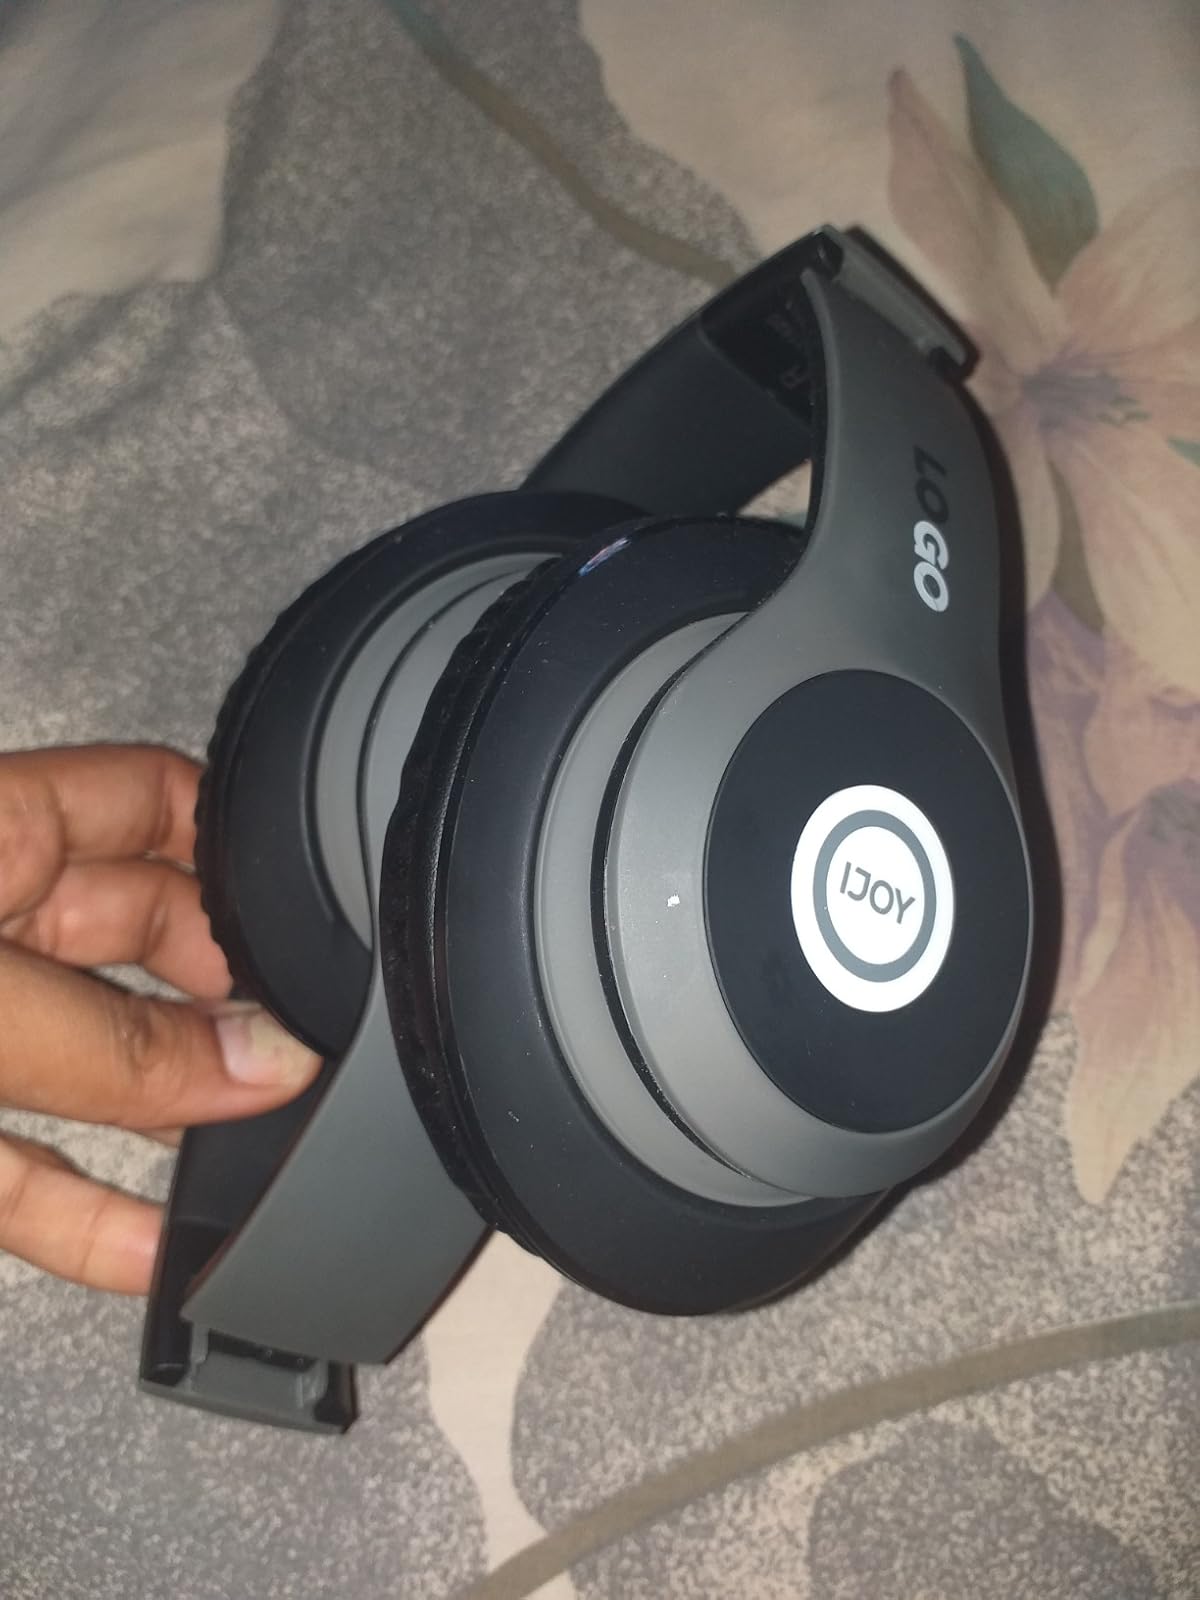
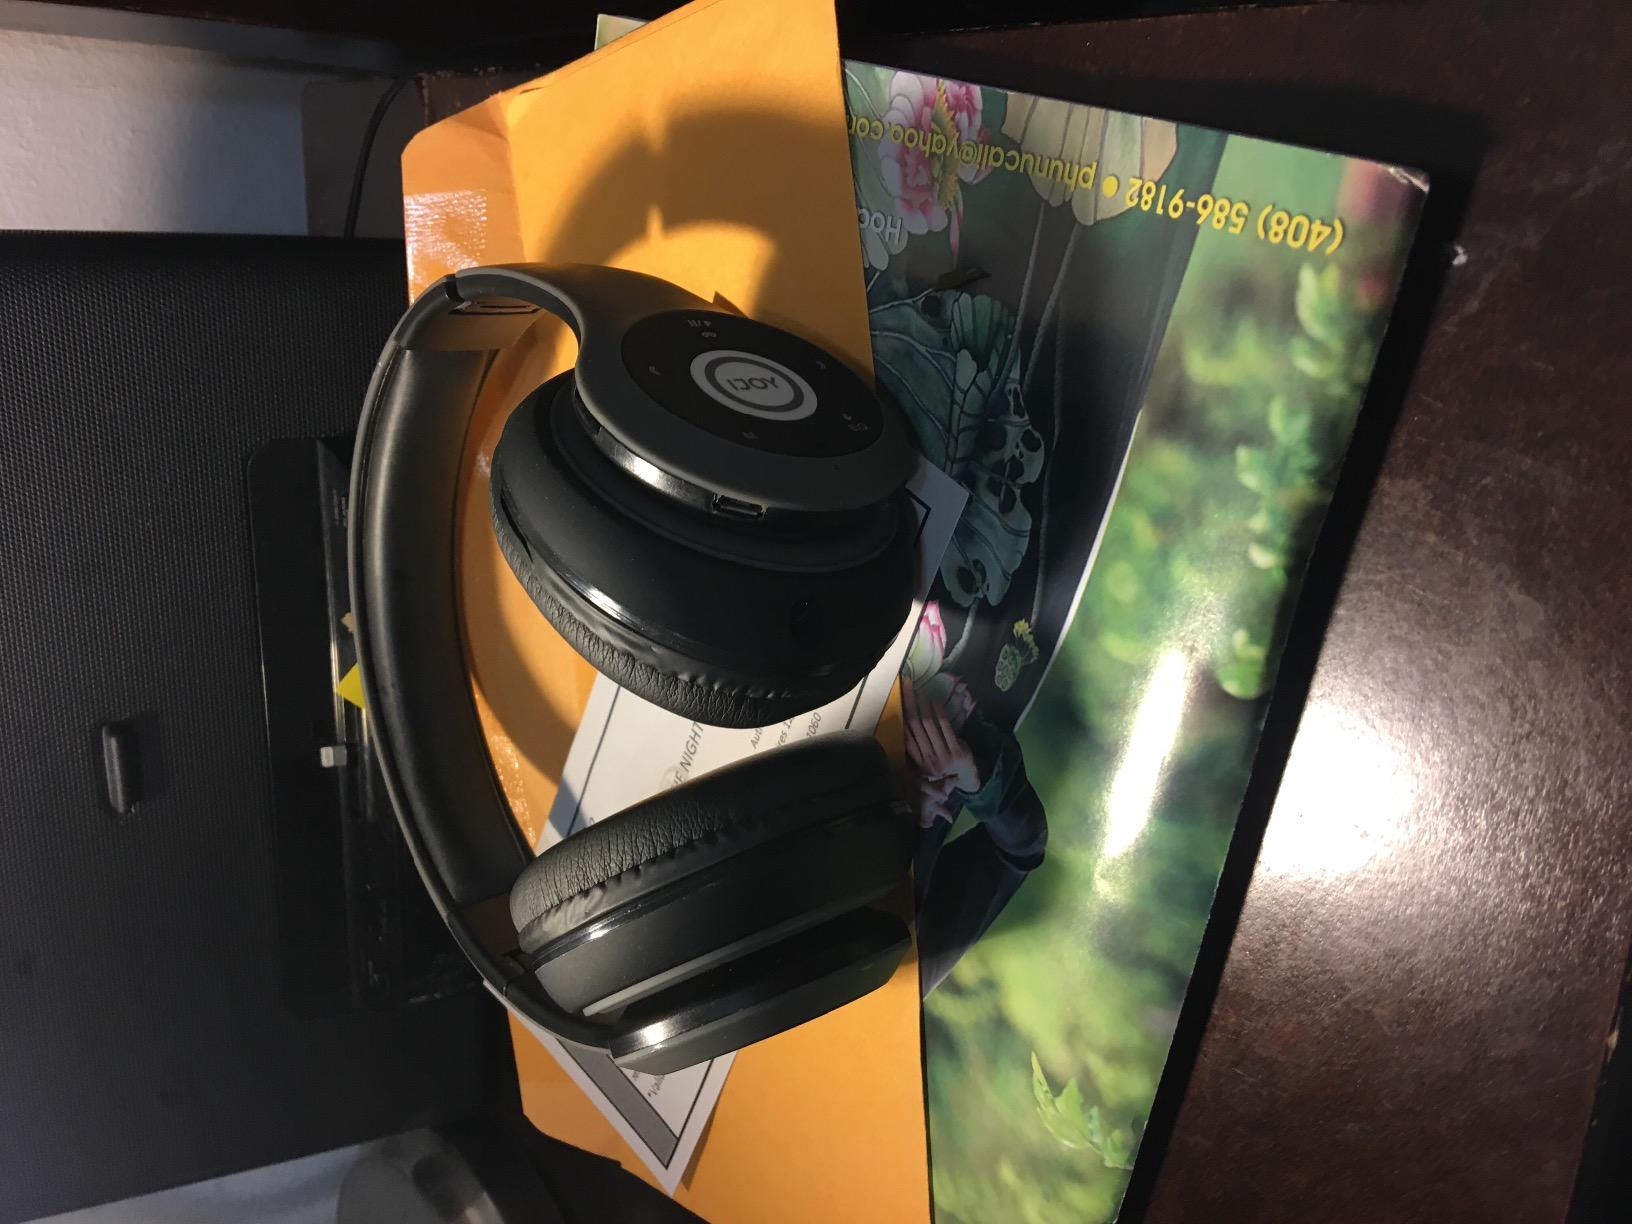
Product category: headphones
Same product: yes